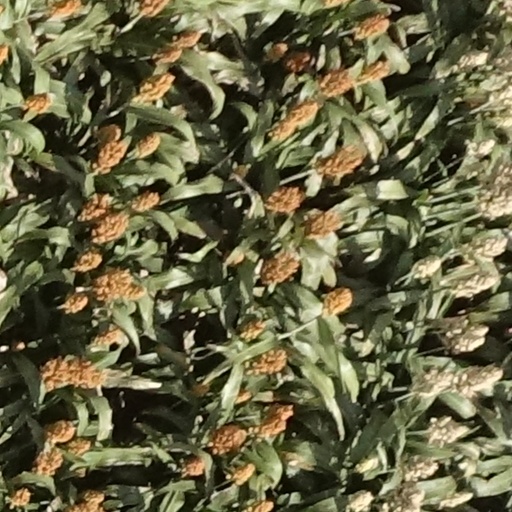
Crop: sorghum